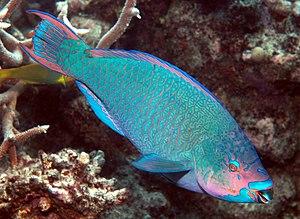
Scarus est un genre de poissons marins de la famille des Scaridae ; ils sont communément appelés « poissons-perroquets ».
La Grande Barrière de corail est le plus grand récif corallien du monde comptant plus de 2 900 récifs et 900 îles s'étirant de Bundaberg à la pointe du Cap York soit plus de 2 600 kilomètres sur une superficie de 344 400 km². Le récif se situe en Mer de Corail au large du Queensland, en Australie.